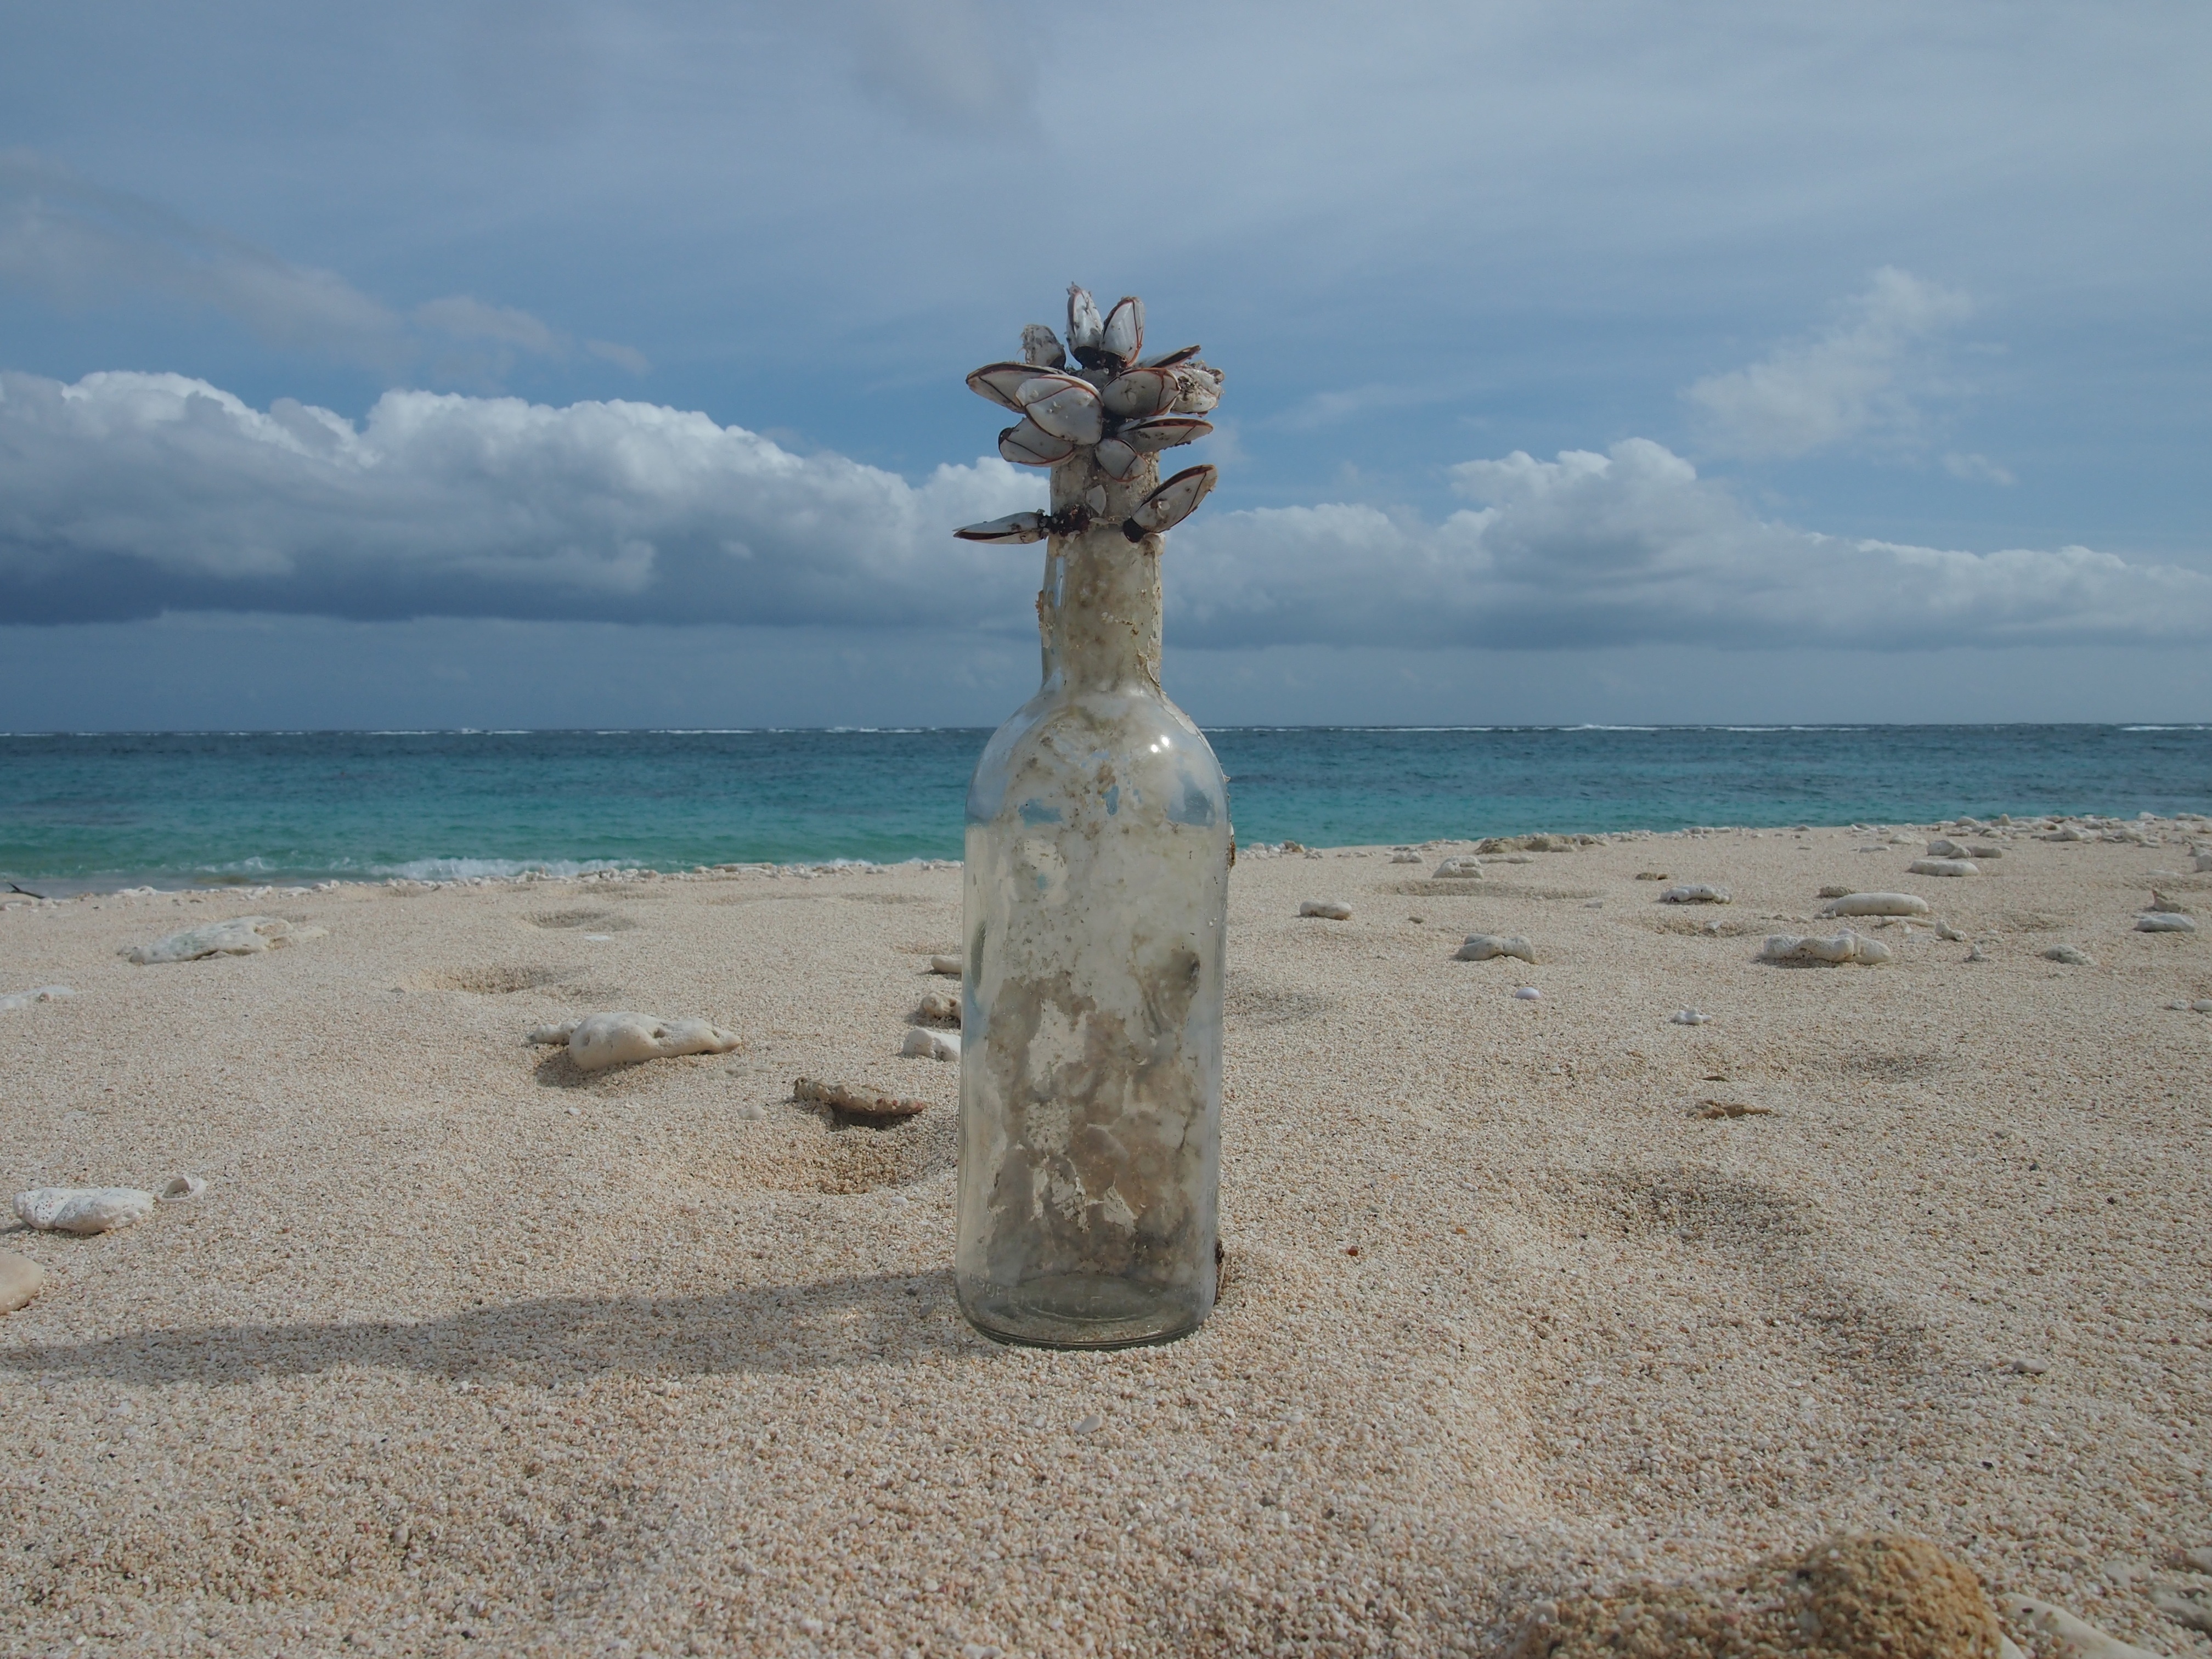
beach, sea, coast, sand, rock, ocean, shore, monument, vacation, statue, tower, bottle, material, shell, body of water, sculpture, funny, cape, ancient history, yoron